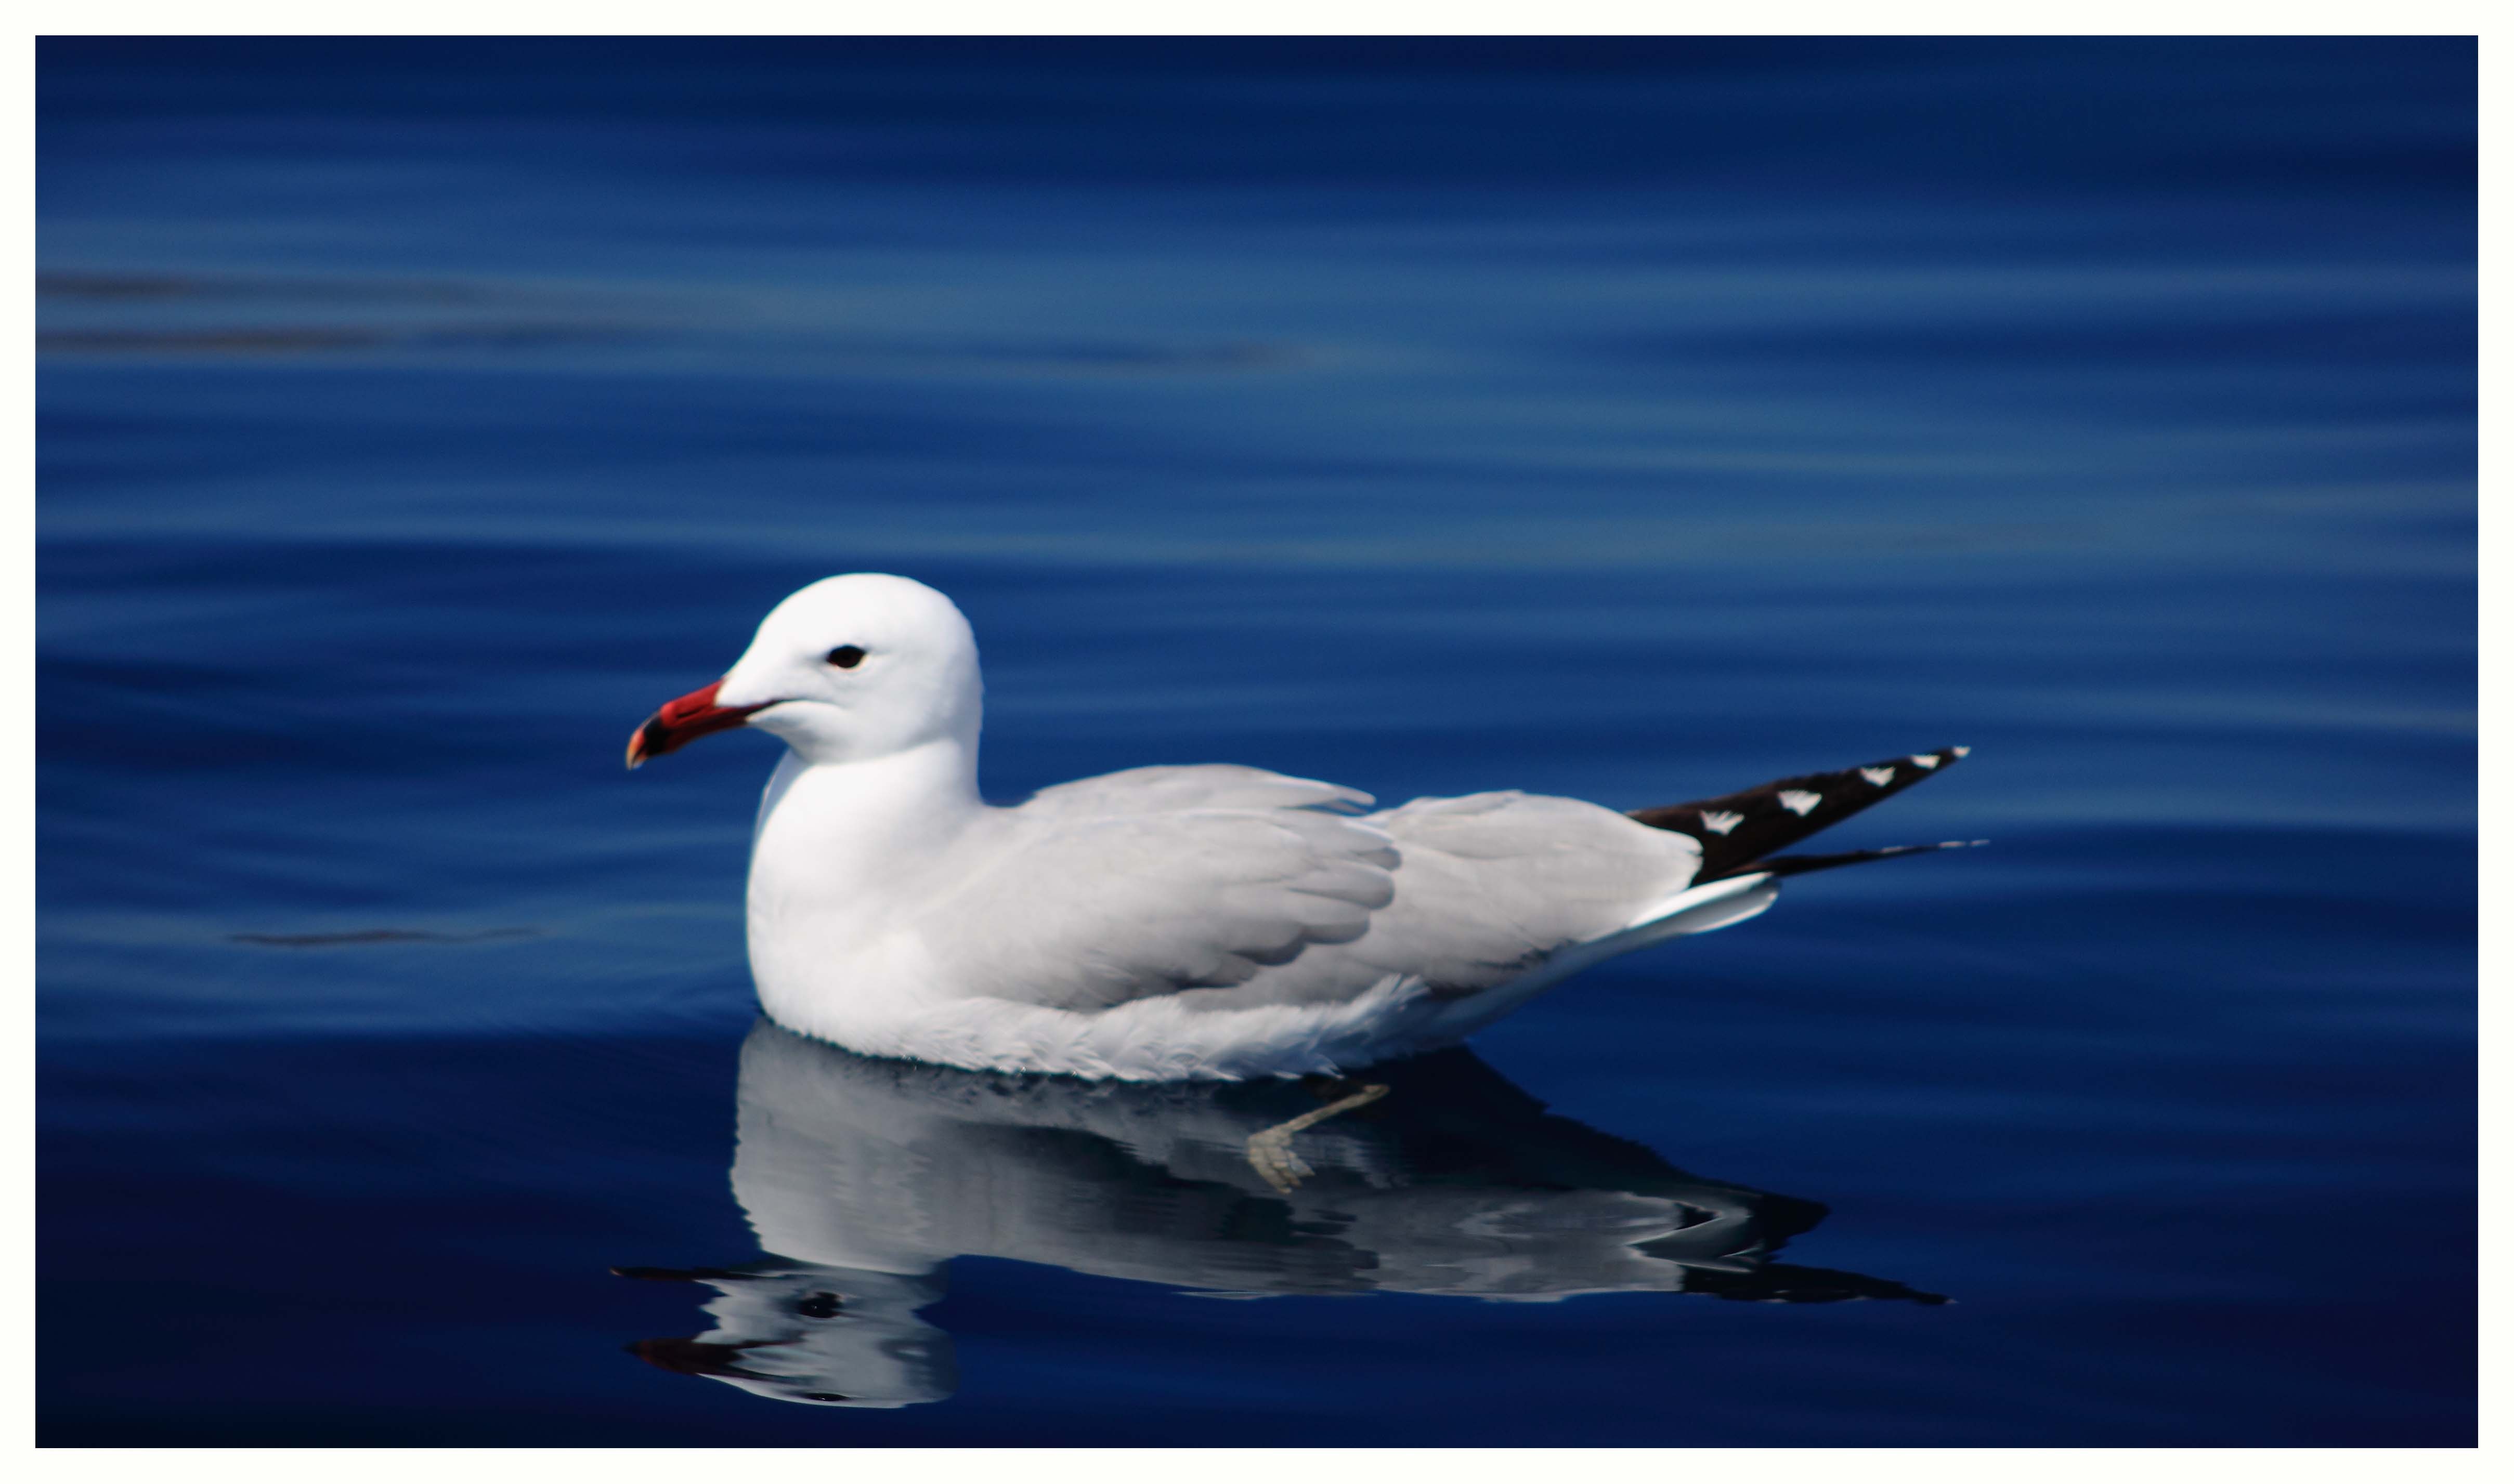
sea, bird, wing, seabird, seagull, gull, beak, vertebrate, ave, waterfowl, water bird, charadriiformes, ducks geese and swans